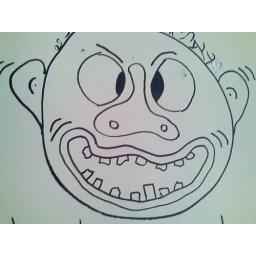
After removing the wall paper in our hallway a funny face was revealed.